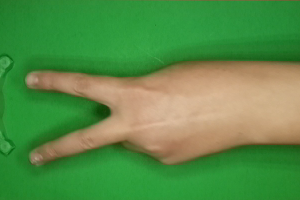
Label: scissors